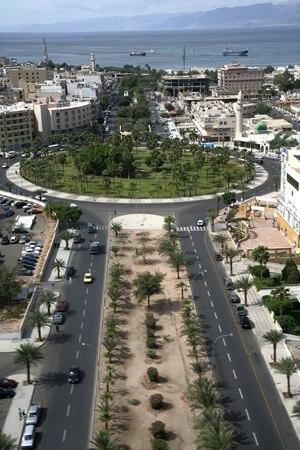
Aqaba ou Akaba est une ville côtière de 88 780 habitants à l'extrémité sud de la Jordanie.